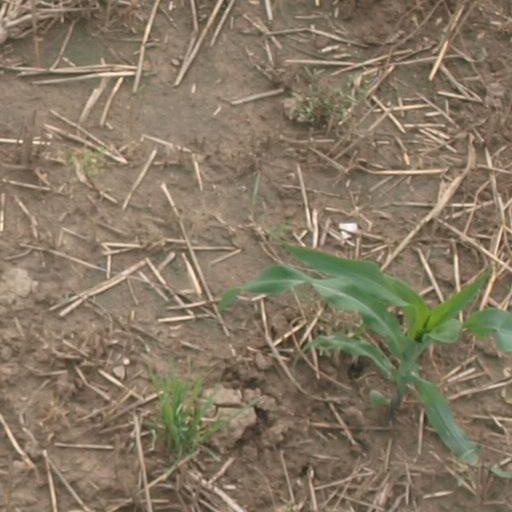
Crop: maize; corn